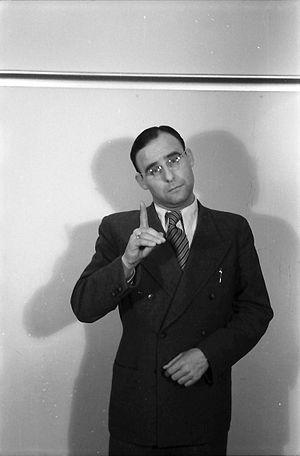
Walter Hugo Gross est un acteur et humoriste allemand.